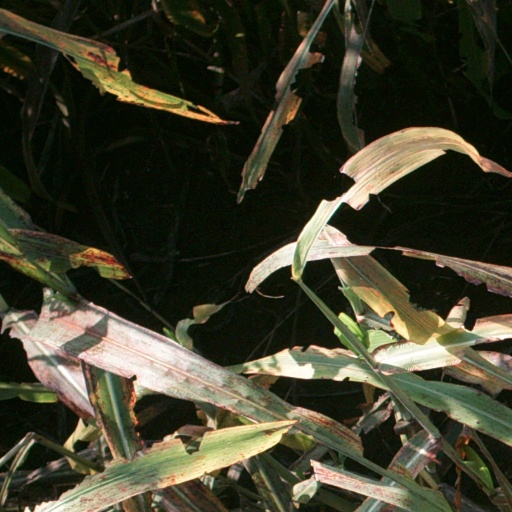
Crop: sorghum